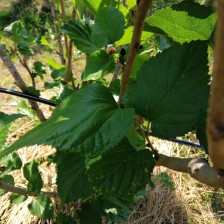
Variety: Buriram60